Plains and Sierra Miwok

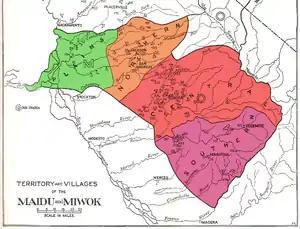
Map of the territory and villages (not exhaustive) of the Plains and Sierra Miwok (after Kroeber 1925).

There were four definite regional and linguistic sub-divisions: Plains Miwok, Northern Sierra Miwok, Central Sierra Miwok, and Southern Sierra Miwok.